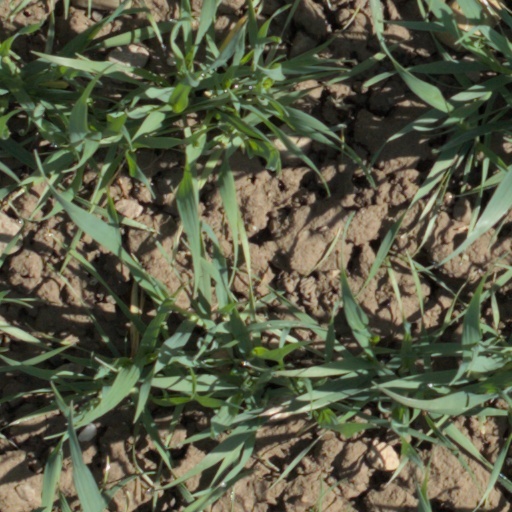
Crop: wheat